Solomon's Stables

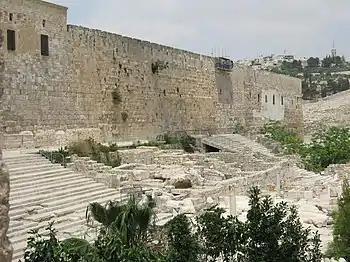
The Southern Wall of the Temple Mount showing damaged area and criticized repair job as a bright white patch to right.

The large almost rectangular platform above the slopes of the hill known as the Temple Mount, was constructed by building a substructure consisting of a series of vaulted arches in order to reduce pressure on the retaining walls. These vaults, according to Priscilla Soueck, were "supported by eighty-eight pillars resting on massive Herodian blocks and divided into twelve rows of galleries", and may have originally been storage areas of the Second Temple. According to the PEF Survey of Palestine, the vaulting and piers are of Byzantine origin. Some of the original interior survives in the area of the Herodian staircases, although not in the area now renovated for use as a mosque. Visitors are rarely permitted to enter the areas with Herodian finishes.